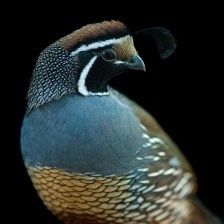
Species: CALIFORNIA QUAIL
Scientific name: CALLIPEPLA CALIFORNICA
ImageNet parent category: quail